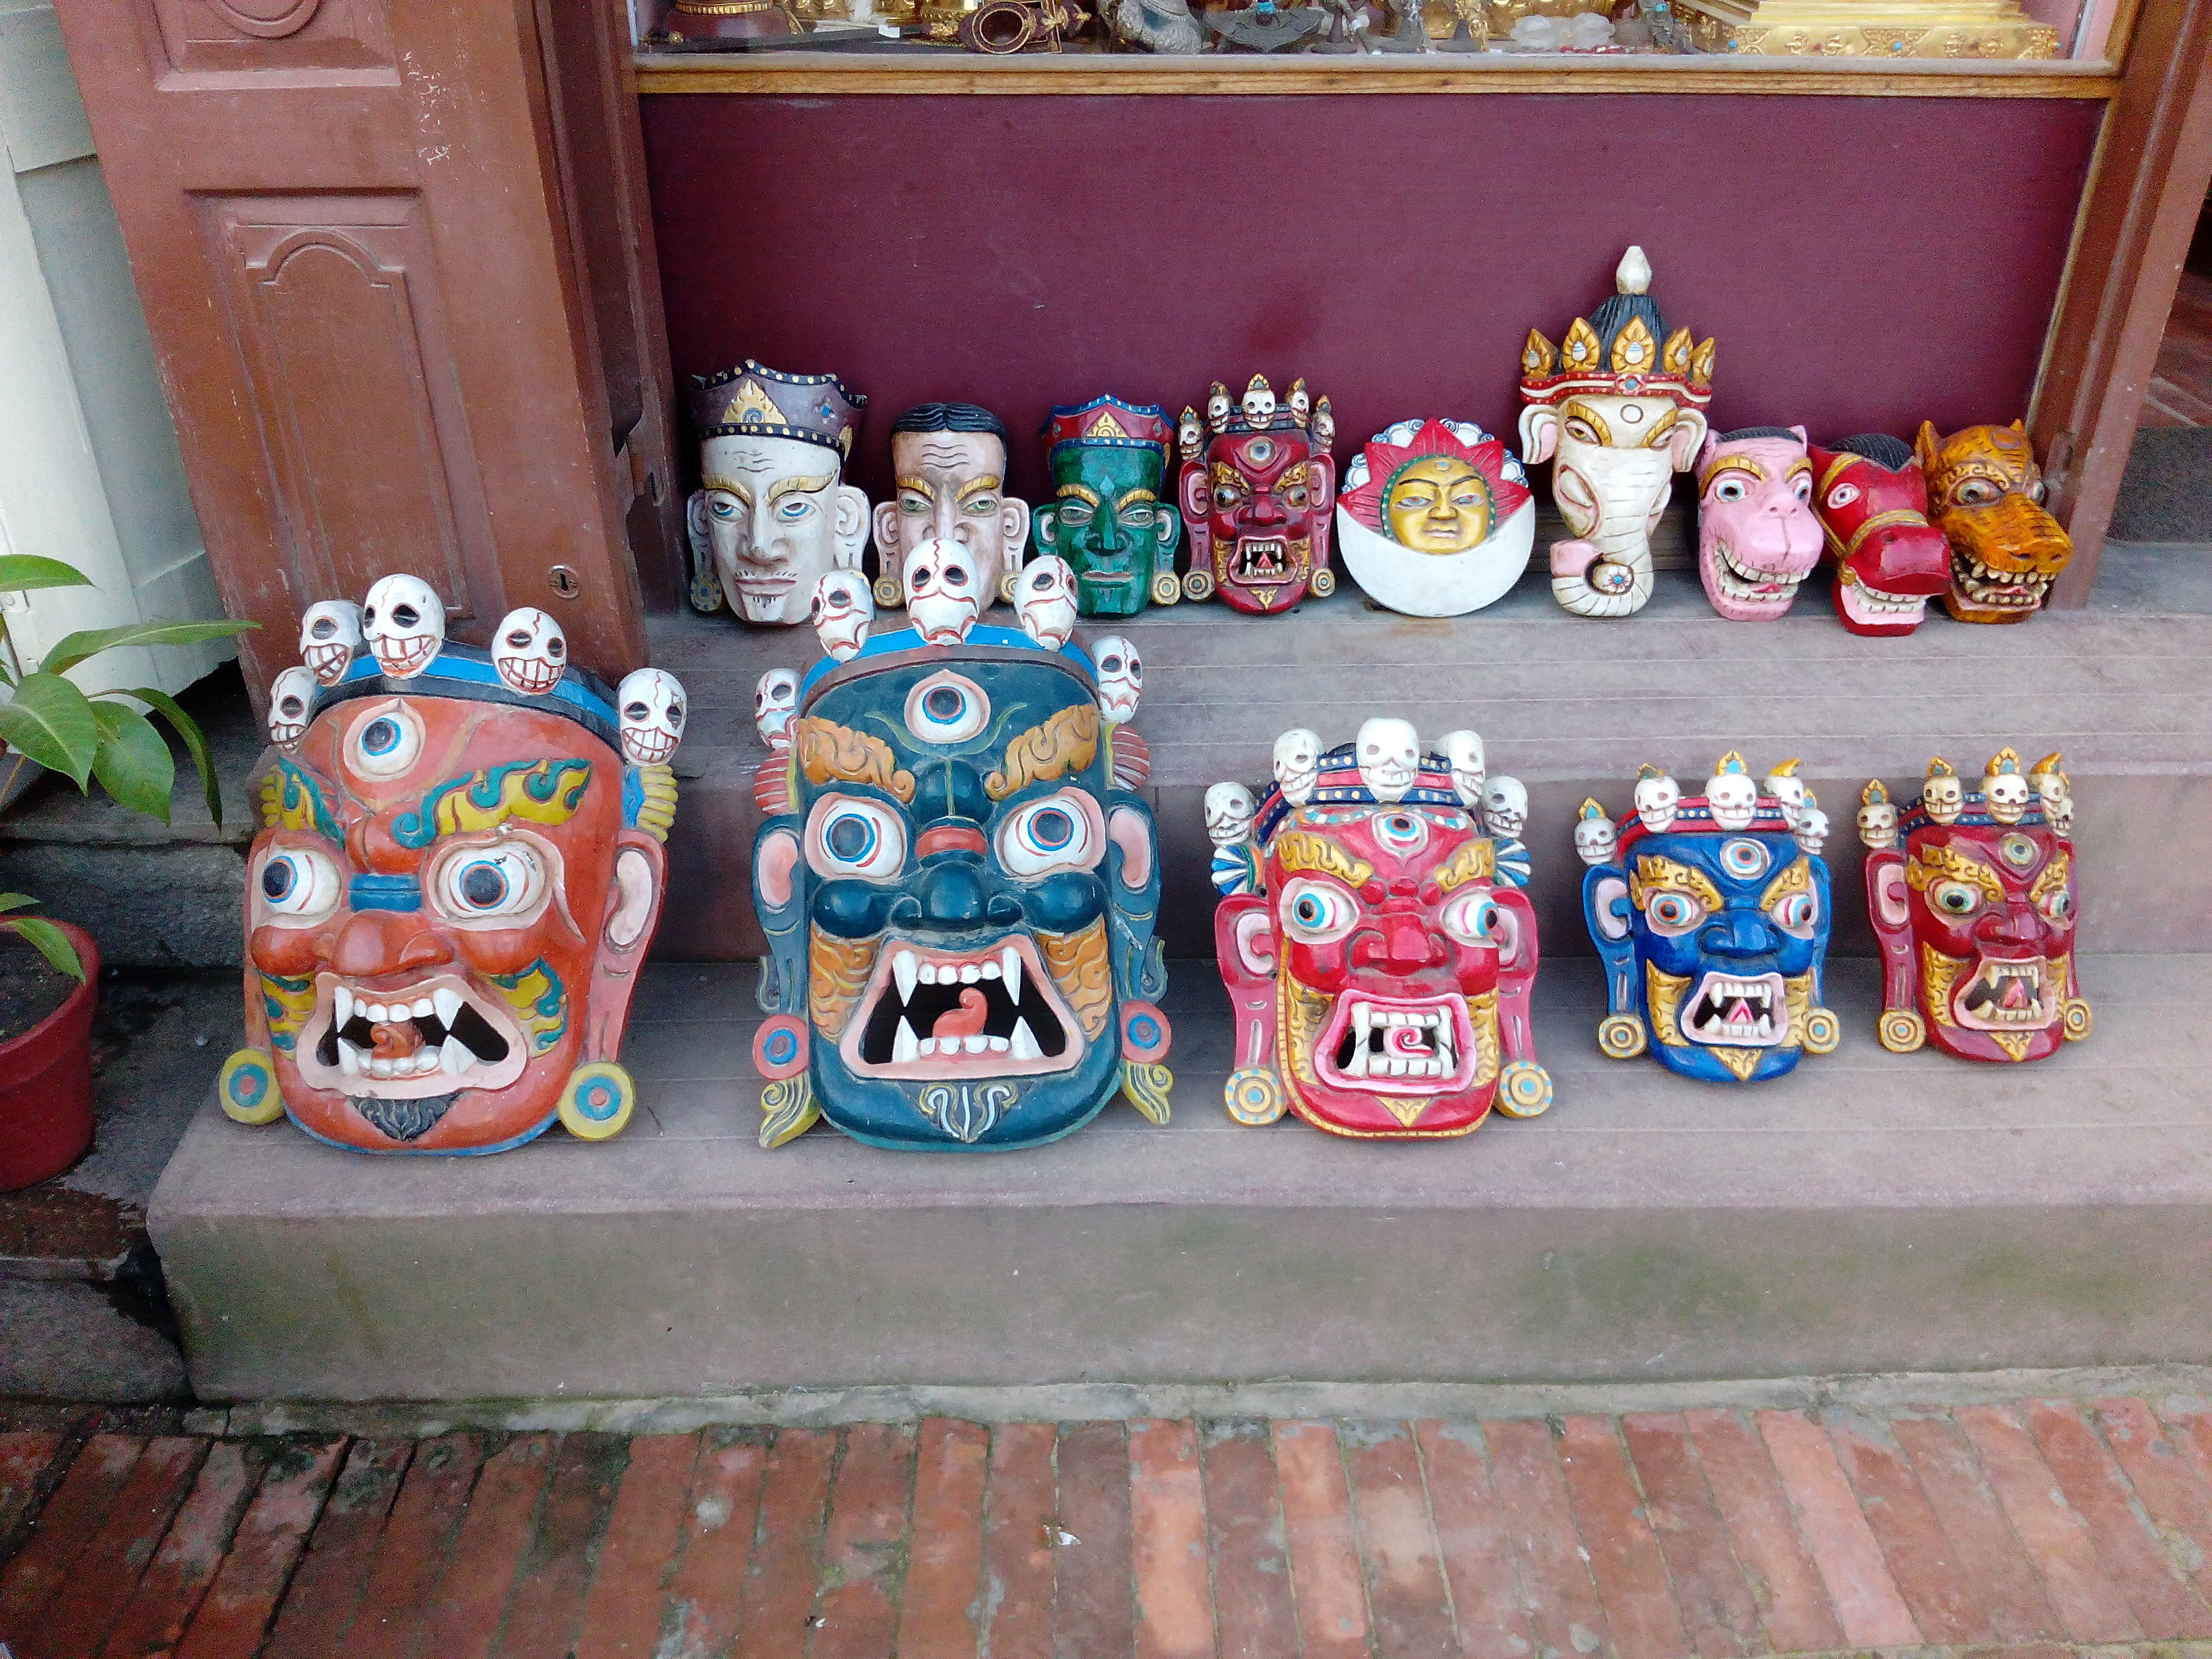
art, toy, souvenir, ceramic, collection